UMW coal strike of 1919

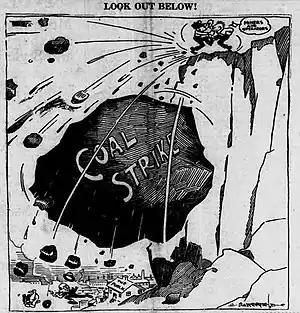
Bob Satterfield Cartoon about the United Mine Workers coal strike of 1919

The United Mine Workers coal strike of 1919 saw bituminous coal miners strike for over a month, from November 1 to December 10, 1919, for better wages.